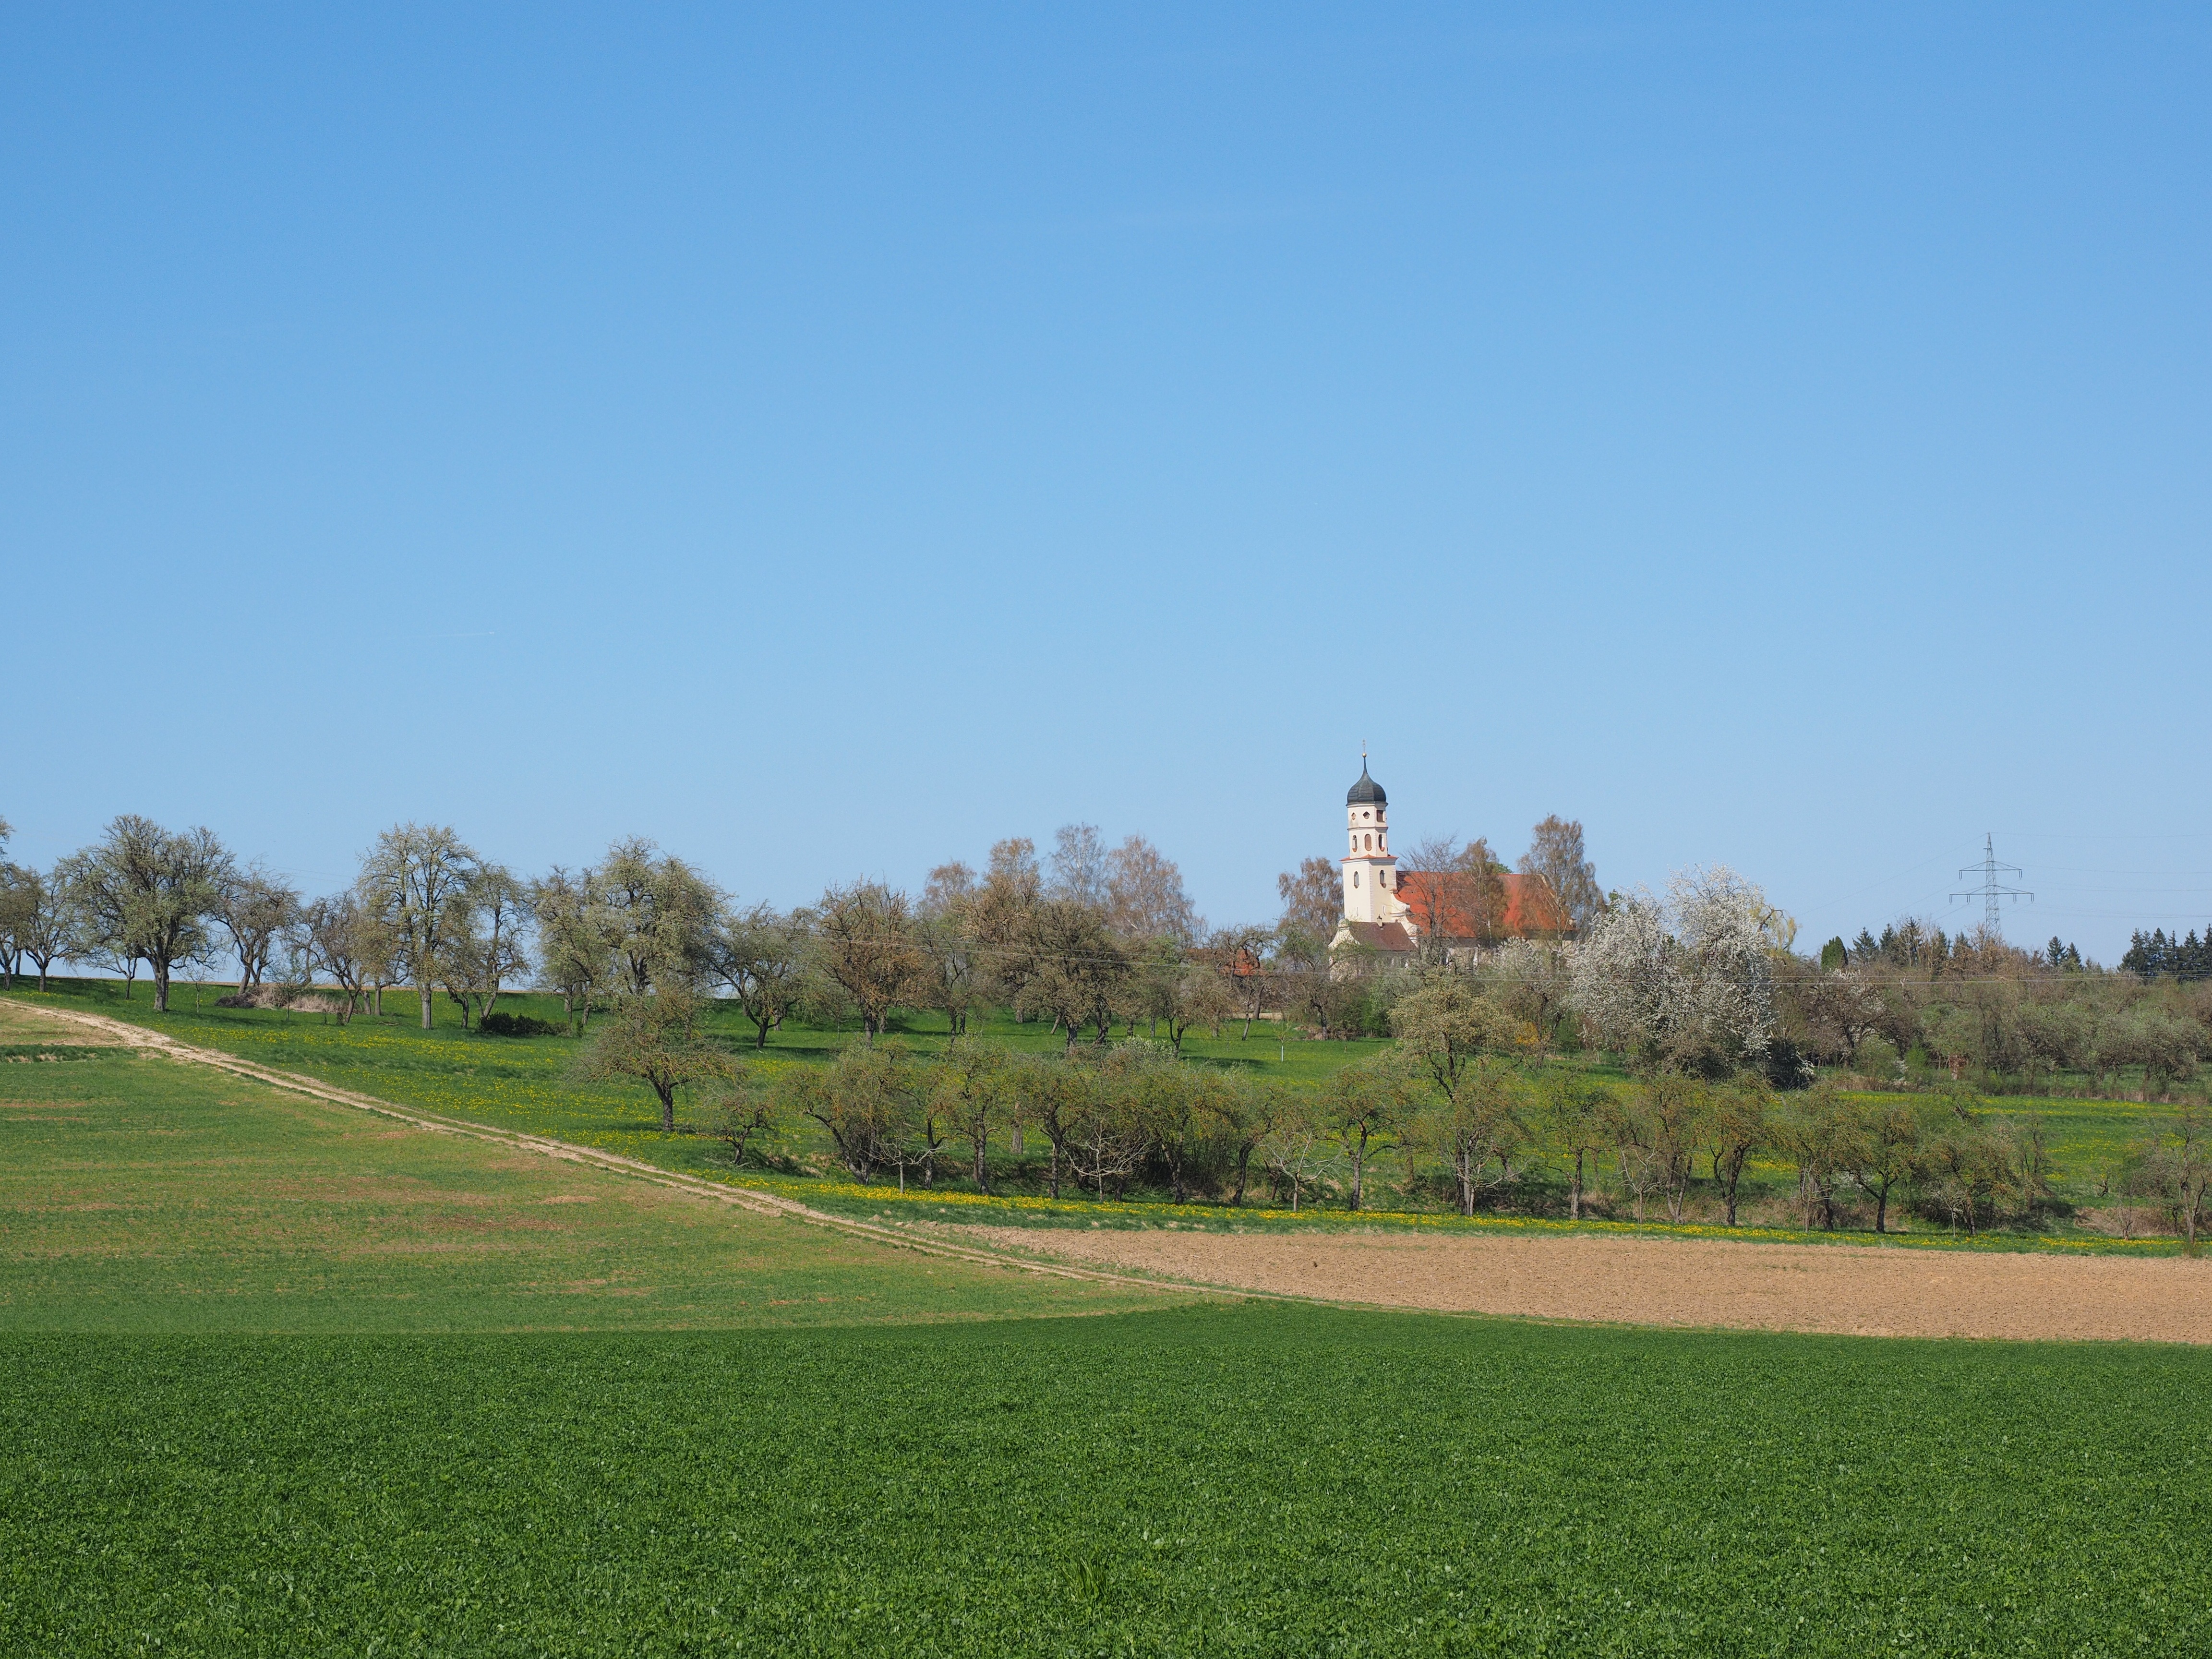
landscape, tree, nature, grass, structure, field, farm, lawn, meadow, prairie, hill, pasture, church, agriculture, plain, golf course, grassland, orchards, rural area, baden w rttemberg, danube valley, fruit trees, sport venue, mountain church of our lady, fountain mountain, munderkingen